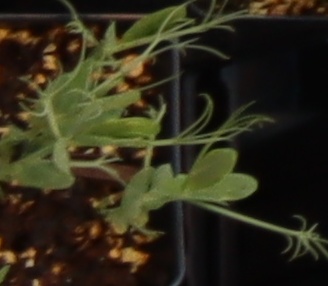
Label: Field Pea